Wiener Melange

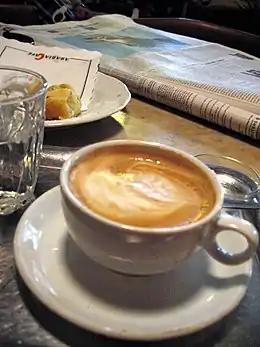
A "Wiener Melange"

A Melange (or - "Vienna blend") is a specialty coffee drink similar to a cappuccino. The difference is that the "Melange" is made with milder coffee. At Cafe Sperl in Vienna, the "Melange" is half a cup of brewed coffee with half a cup of steamed cream, topped with milk foam. Nescafe, Mövenpick and Lufthansa Catering however serve Wiener Melange as coffee blended with cocoa – no matter whether foam topped or not.